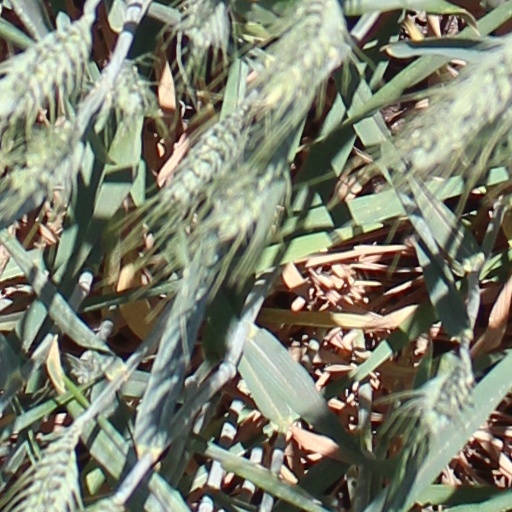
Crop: wheat